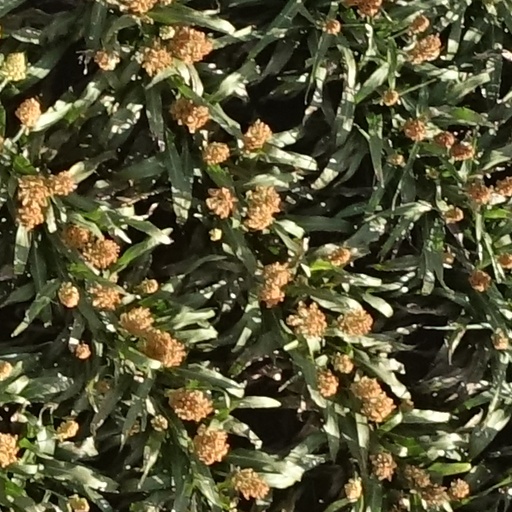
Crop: sorghum